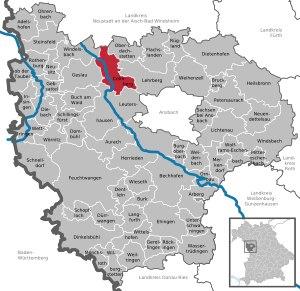
Colmberg est une commune allemande de Bavière, située dans l'arrondissement d'Ansbach et le district de Moyenne-Franconie.